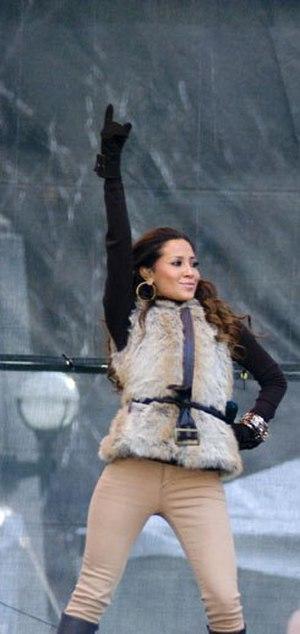
Adrienne Houghton est une actrice, auteure-compositrice-interprète, danseuse, personnalité de la téléréalité et animatrice de télévision américaine. Elle est surtout connue pour avoir été la chanteuse principale des deux girl groups américains : 3LW et The Cheetah Girls.